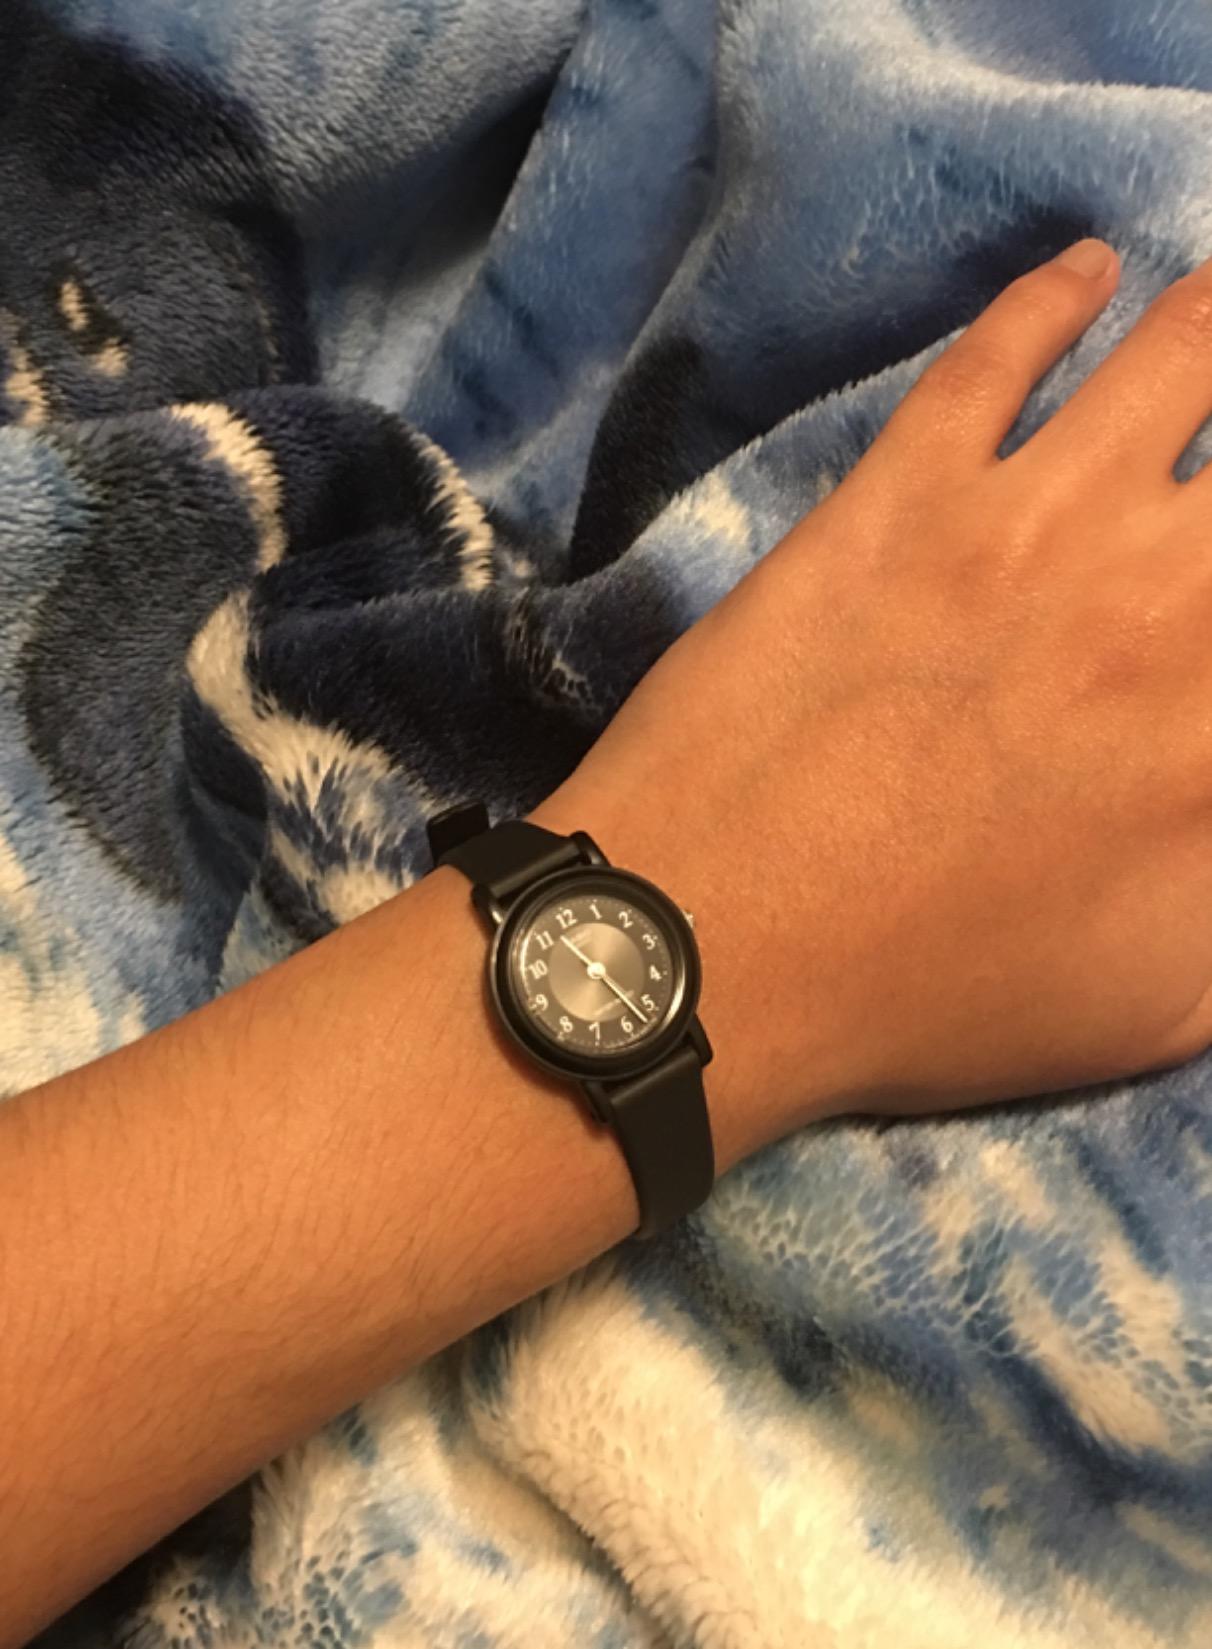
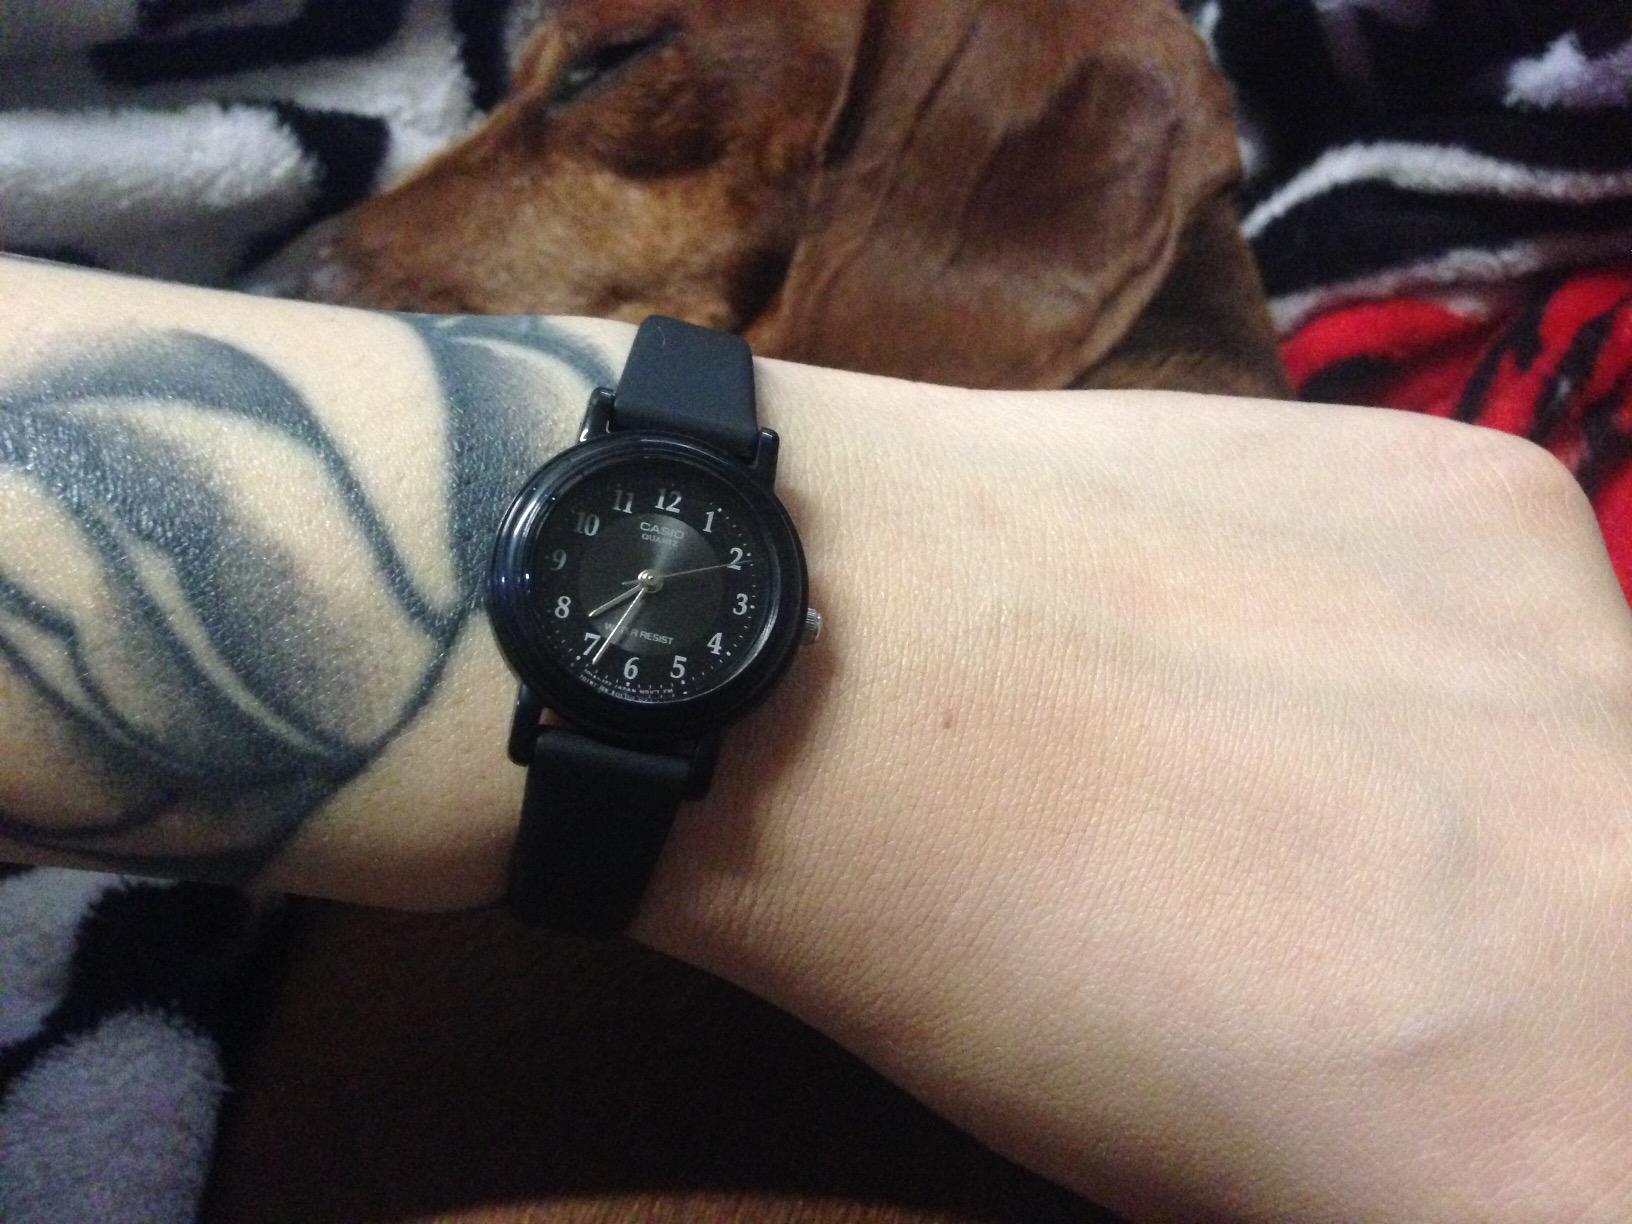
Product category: accessories_watch
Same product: yes